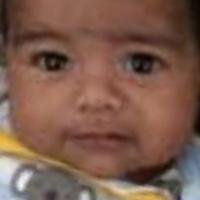
Age group: age 01-10